Kai Maew

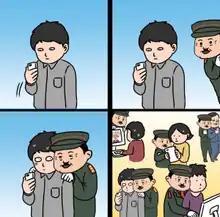
A four-panel strip from Kai Maew, satirizing the government's amendment to the Computer Crime Act in December 2016.

Kai Maew (also spelled Khai Maew, , meaning 'cat egg' or 'cat balls' (as in the slang for 'testicles')) is a Thai satirical webcomic, published from 2016 to 2018 on its Facebook page, which used the alias cartooneggcat. The cartoon satirized Thai politics and current events, especially the military government that came to power in the 2014 Thai coup d'état. Launched in April 2016, it gained 330,000 "likes" over its first year, and had over 450,000 likes and followers when it was abruptly taken down on 18 January 2018.